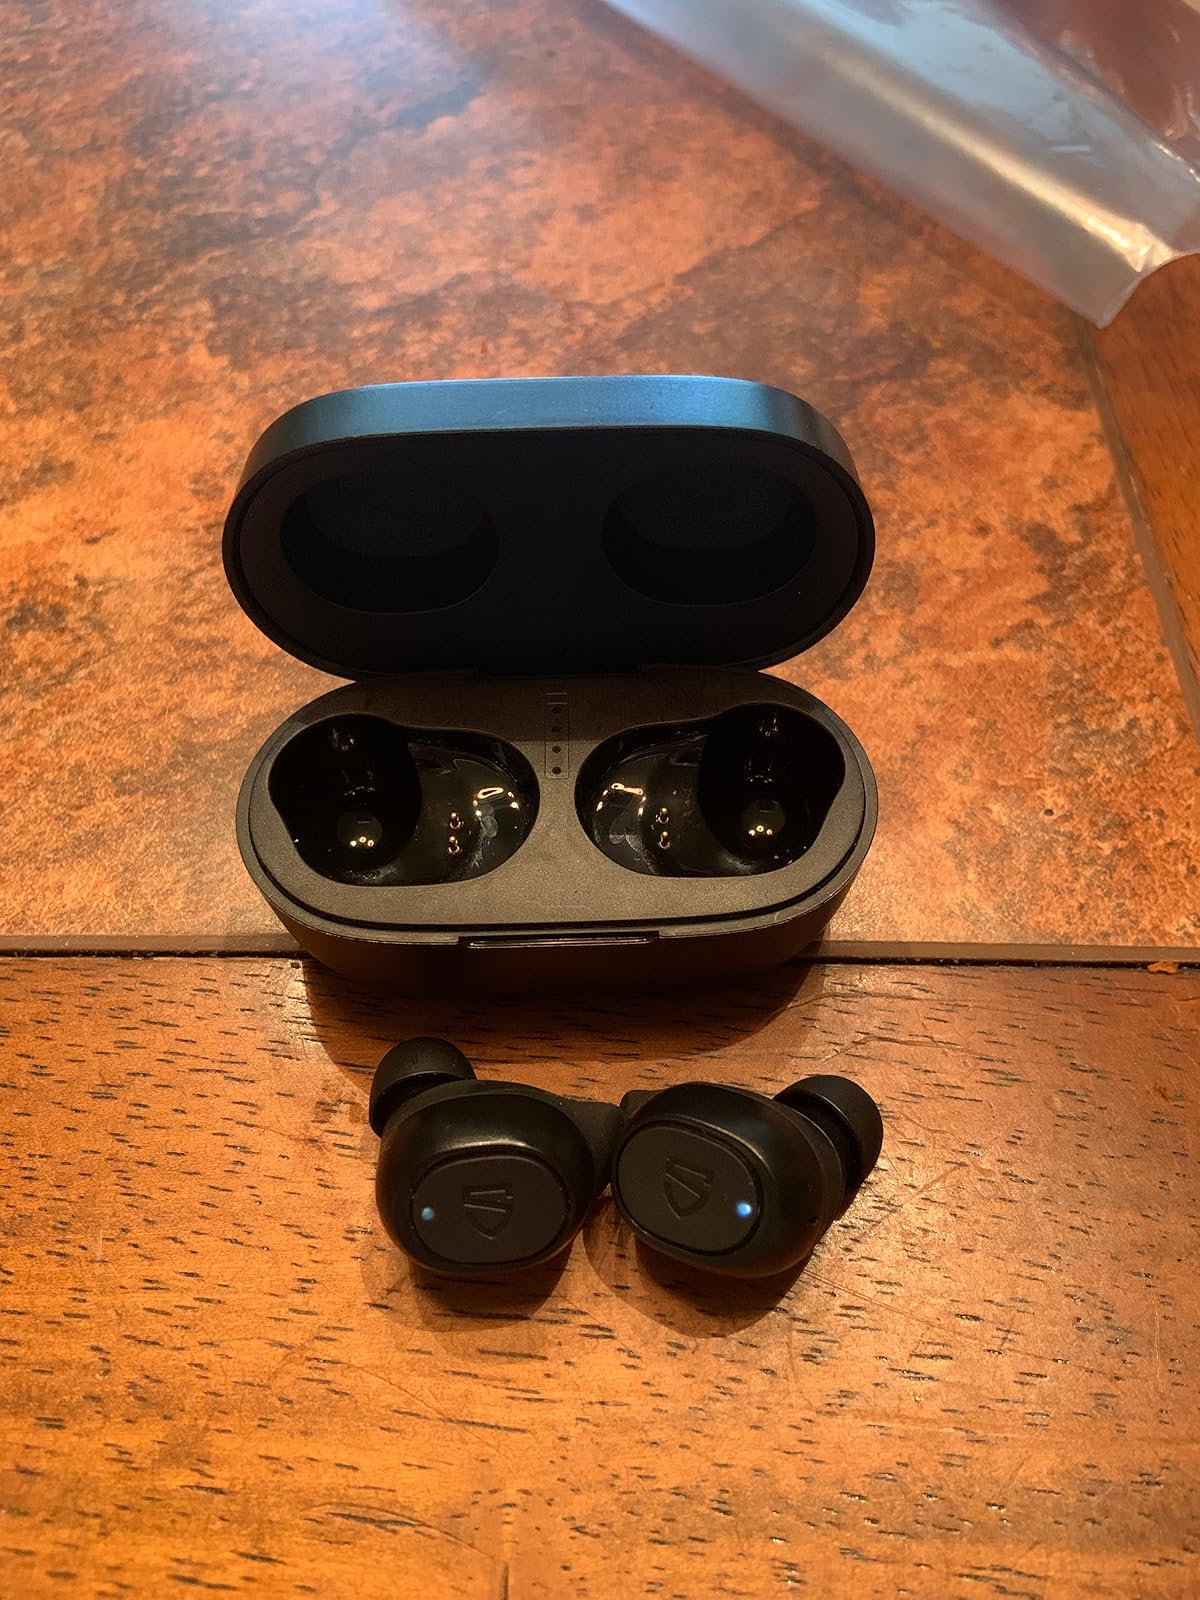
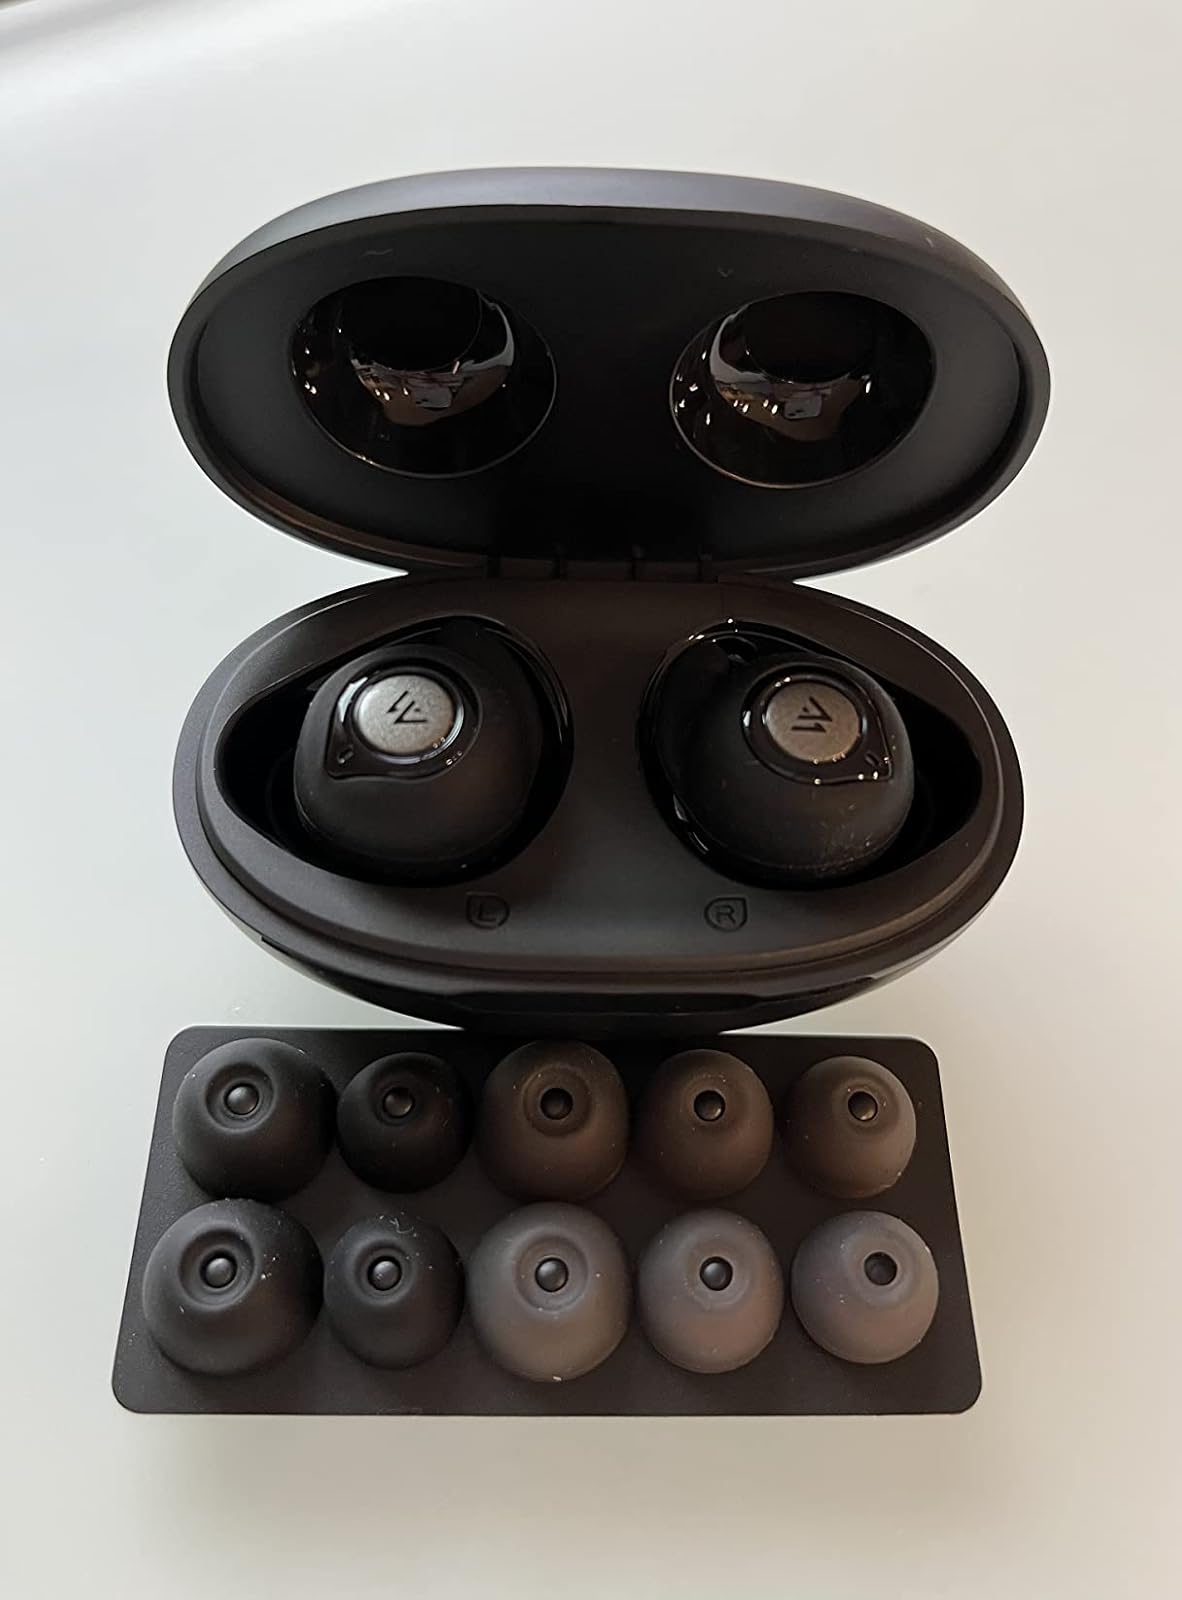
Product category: earbuds
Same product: no